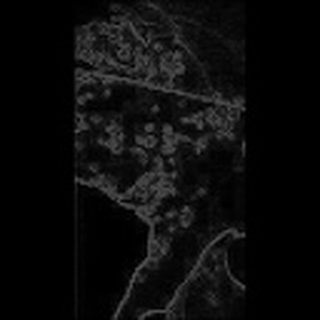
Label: cotton_bacterial_blight